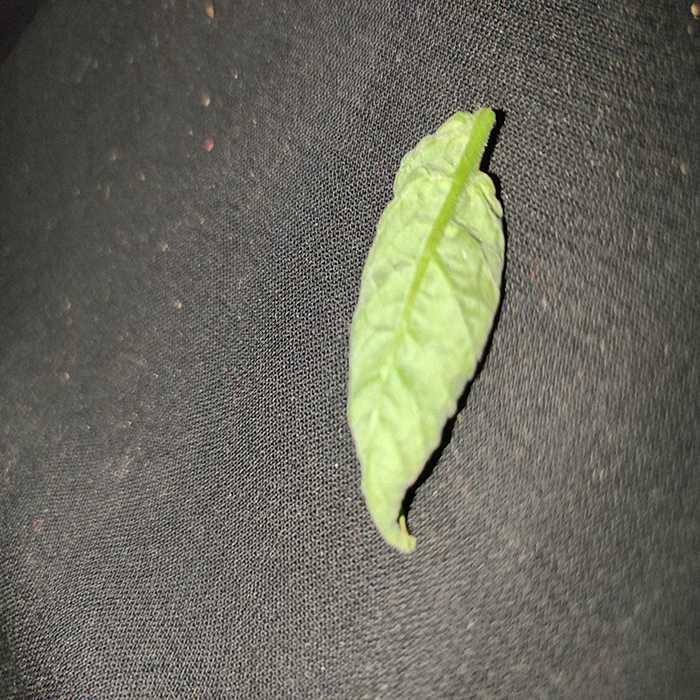
Plant: Tomato
Label: Tomato leaf curl virus